Long Story Short (film)

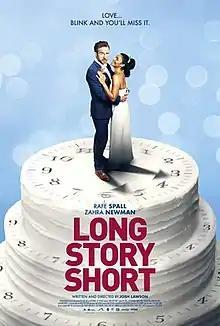
Film poster

Long Story Short is a 2021 Australian romantic comedy film written and directed by Josh Lawson about a man who wakes up the morning after his wedding to discover that every few minutes he is jumping forward in time. Produced by See Pictures, with financial backing by StudioCanal, Screen Australia, Create NSW and Spectrum Films, it was released on 11 February 2021 in Australia by StudioCanal and in the United States by Saban Films on 2 July 2021. It is loosely based on the Indian film "Baar Baar Dekho" (2016).